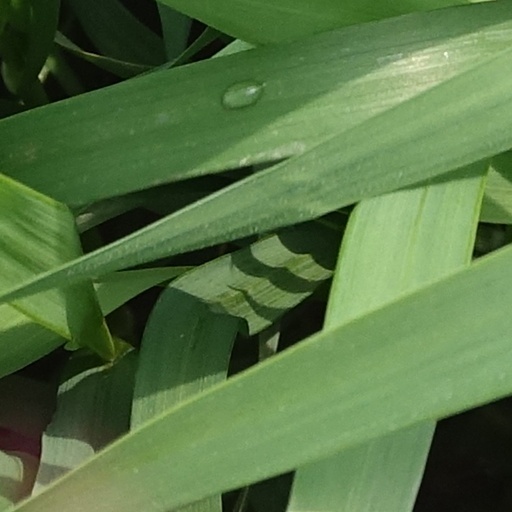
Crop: wheat